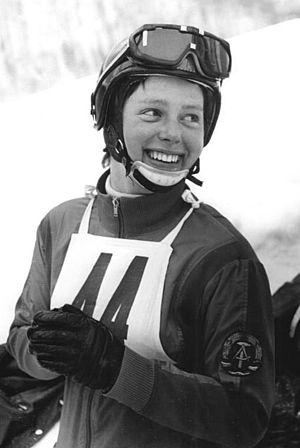
Anna-Maria Müller devenue Anna-Maria Murach, née le 23 février 1949 à Friedrichroda et morte le 23 août 2009 à Berlin, était une lugeuse est-allemande. Elle a pratiqué ce sport au plus haut niveau pendant les années 1960 et 1970.